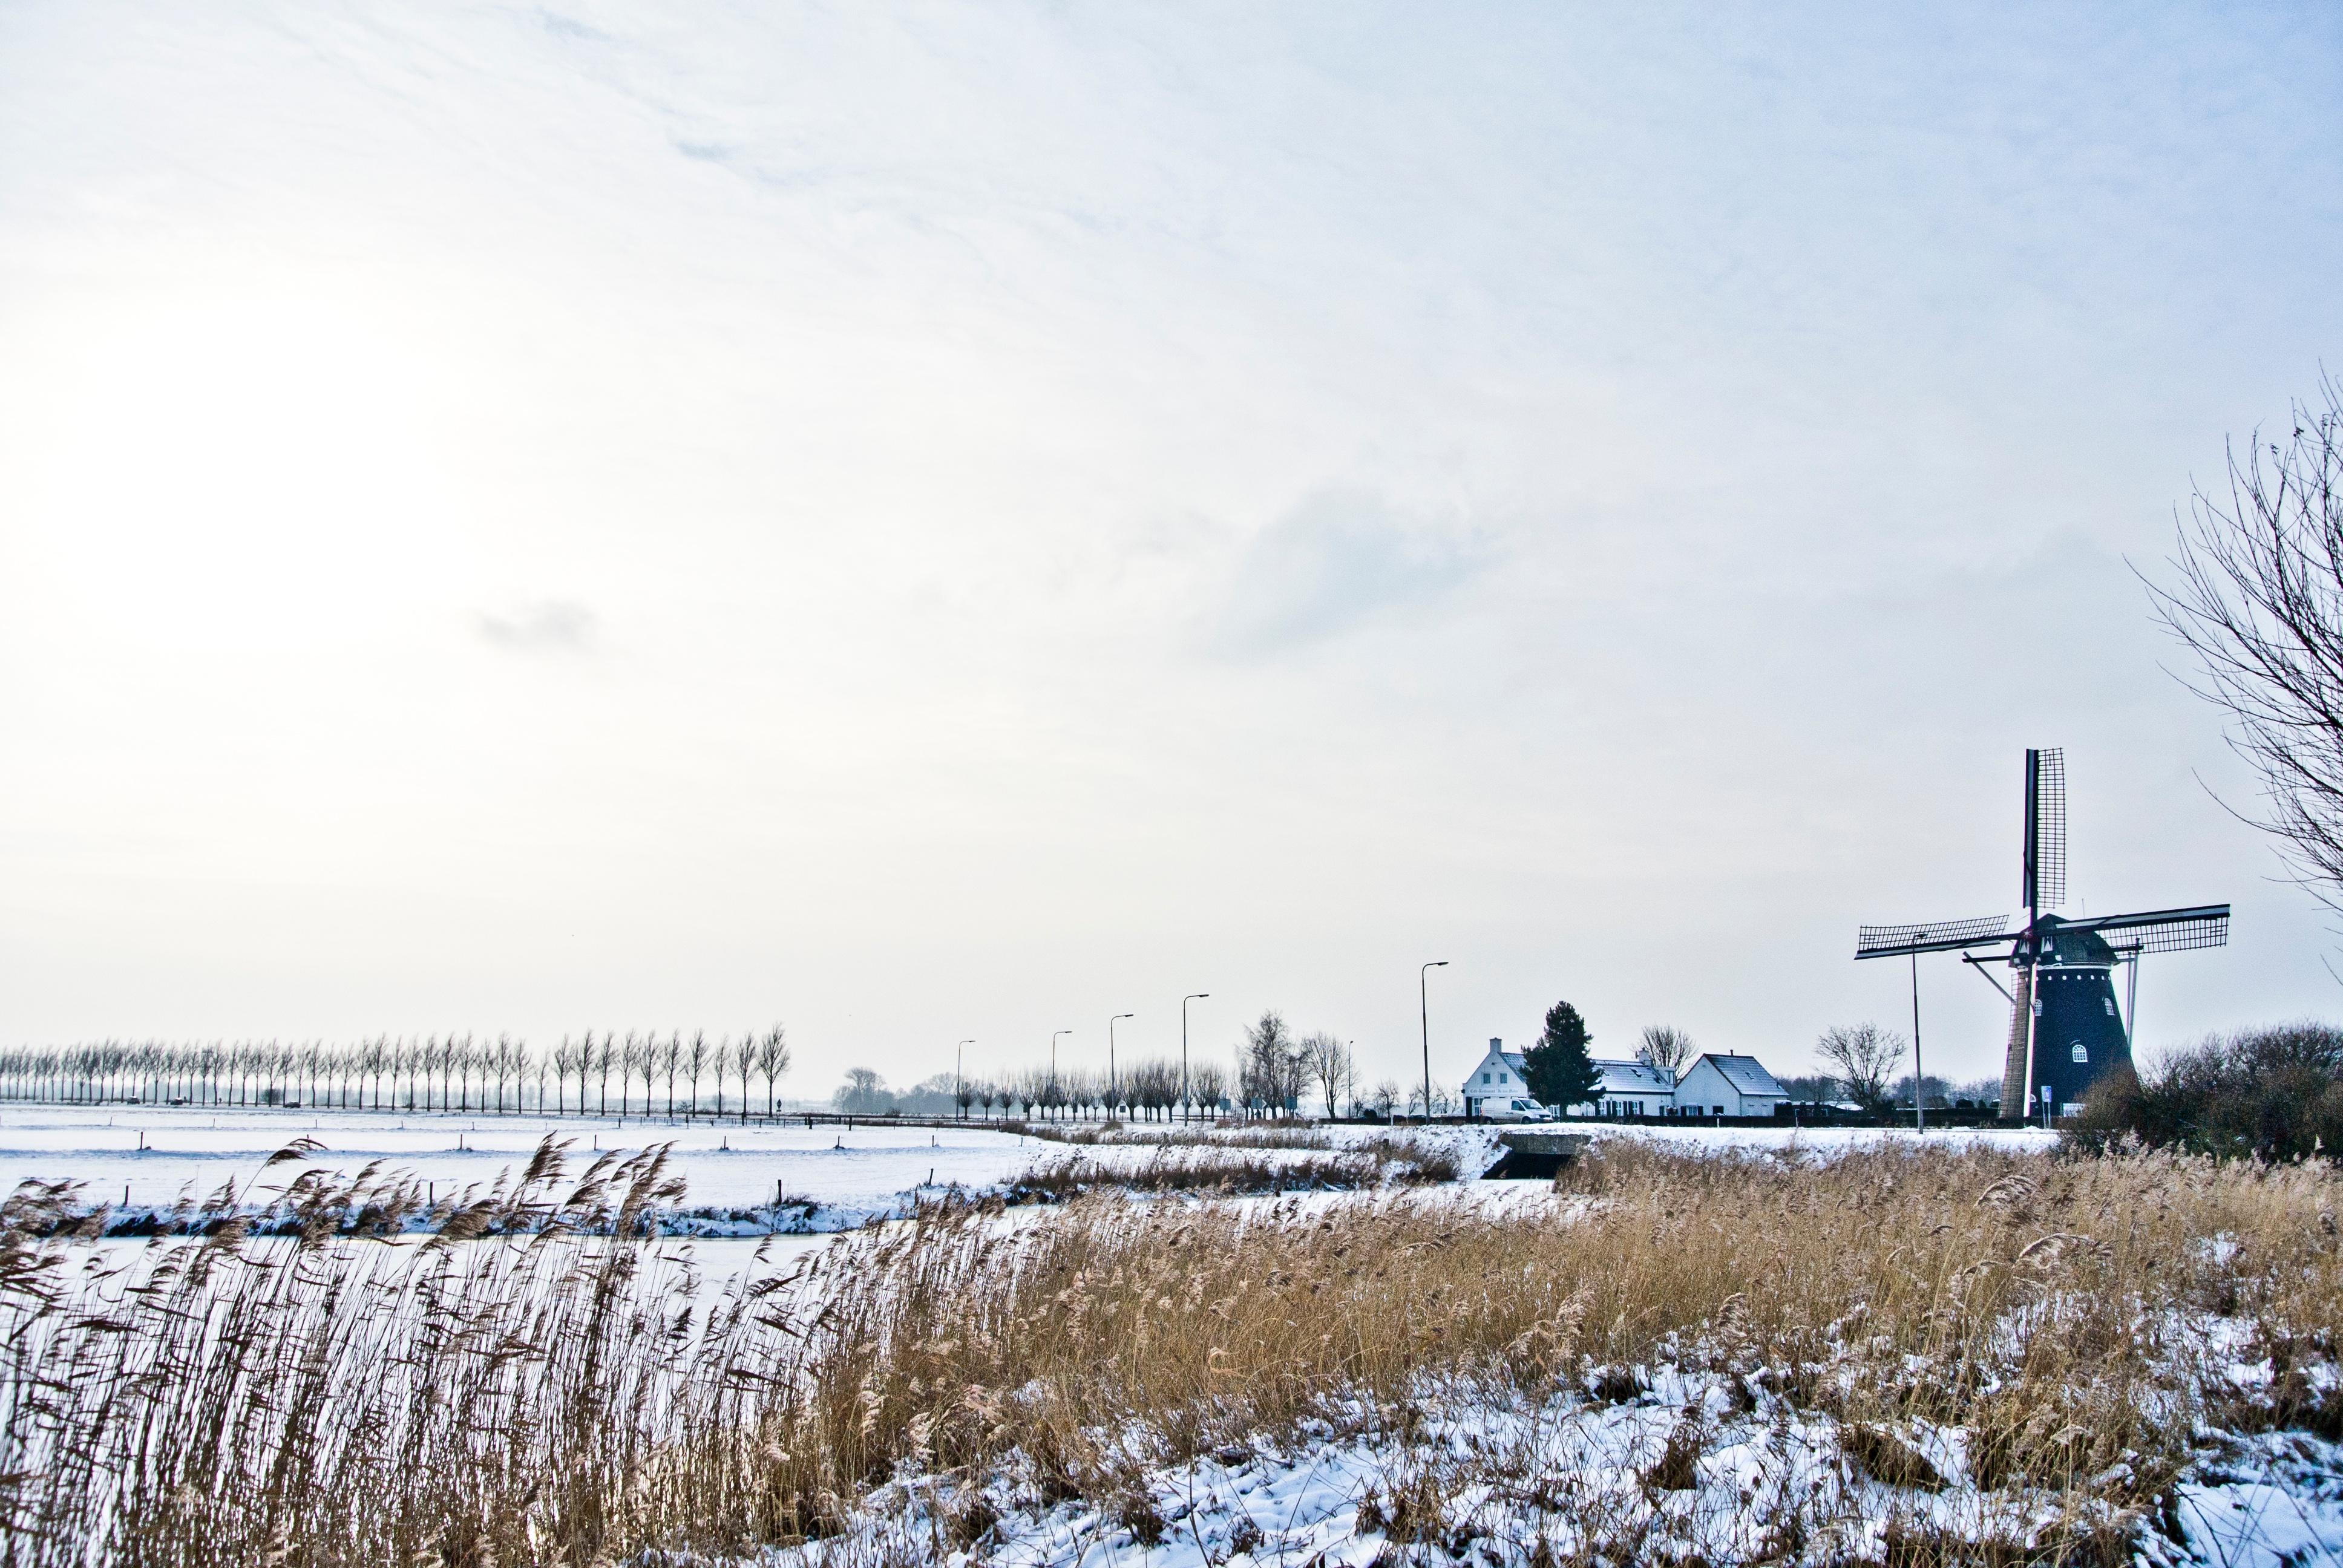
sea, snow, winter, morning, wind, frost, ice, weather, season, freezing